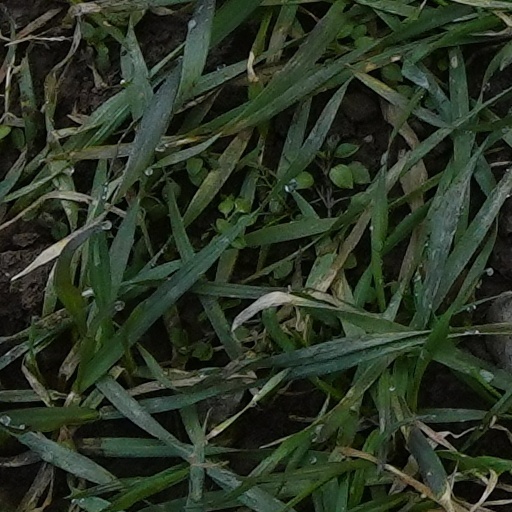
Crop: wheat